2019 Stadium Super Trucks

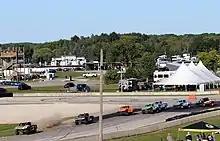
Field of trucks in Round 15 at Road America

At Road America, a pair of off-road racers in 14-year-old John Holtger and 19-year-old Christopher Polvoorde made their SST debuts. In the first race, Brabham made contact with Harlien on the final lap that sent the two into a spin that Potts capitalized on to win. Brabham and Harlien were involved in further battles in the second round until the former exited with mechanical failure, with the latter winning the second and third races.